Karen Lancaume

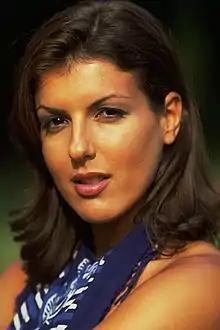

Karen Lancaume (born Karine Bach, 19 January 1973 – 28 January 2005) was a French pornographic film actress. She appeared in over 83 pornographic films between 1996 and 2000. She starred as Nadine in the 2000 film, "Baise-moi", a mainstream film in which she performed unsimulated penetration and fellatio.